Global Inheritance

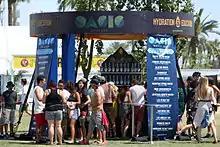
The Oasis Water Bar at Coachella (2013)

Global Warming Chess immersed participants and players into a life-size game of chess where they are the chess pieces. The game was intended to demonstrate the volatile and unpredictable nature of the fight against global warming. Festival attendees were encouraged to watch as the two opposing sides maneuvered to eliminate each other and dominate the board. During each match, festival-goers competed against bands, a polar bear, or Halliburton's CEO. Donning costumes for each chess piece, participants were divided into sides representing the "causes" and "cures" of global warming. Costumes for the "causes" include Hummers as pawns, factories as rooks, coal as knights, lobbyists as bishops, trash as queen, and an oil derrick as king. "Cure" costumes included bicycles as pawns, recycling bins as rooks, solar panels as knights, scientists as bishops, a tree as queen, and a wind turbine as king. The Global Warming Chess program premiered in 2008 at the Virgin Music Festival in Toronto, Canada.